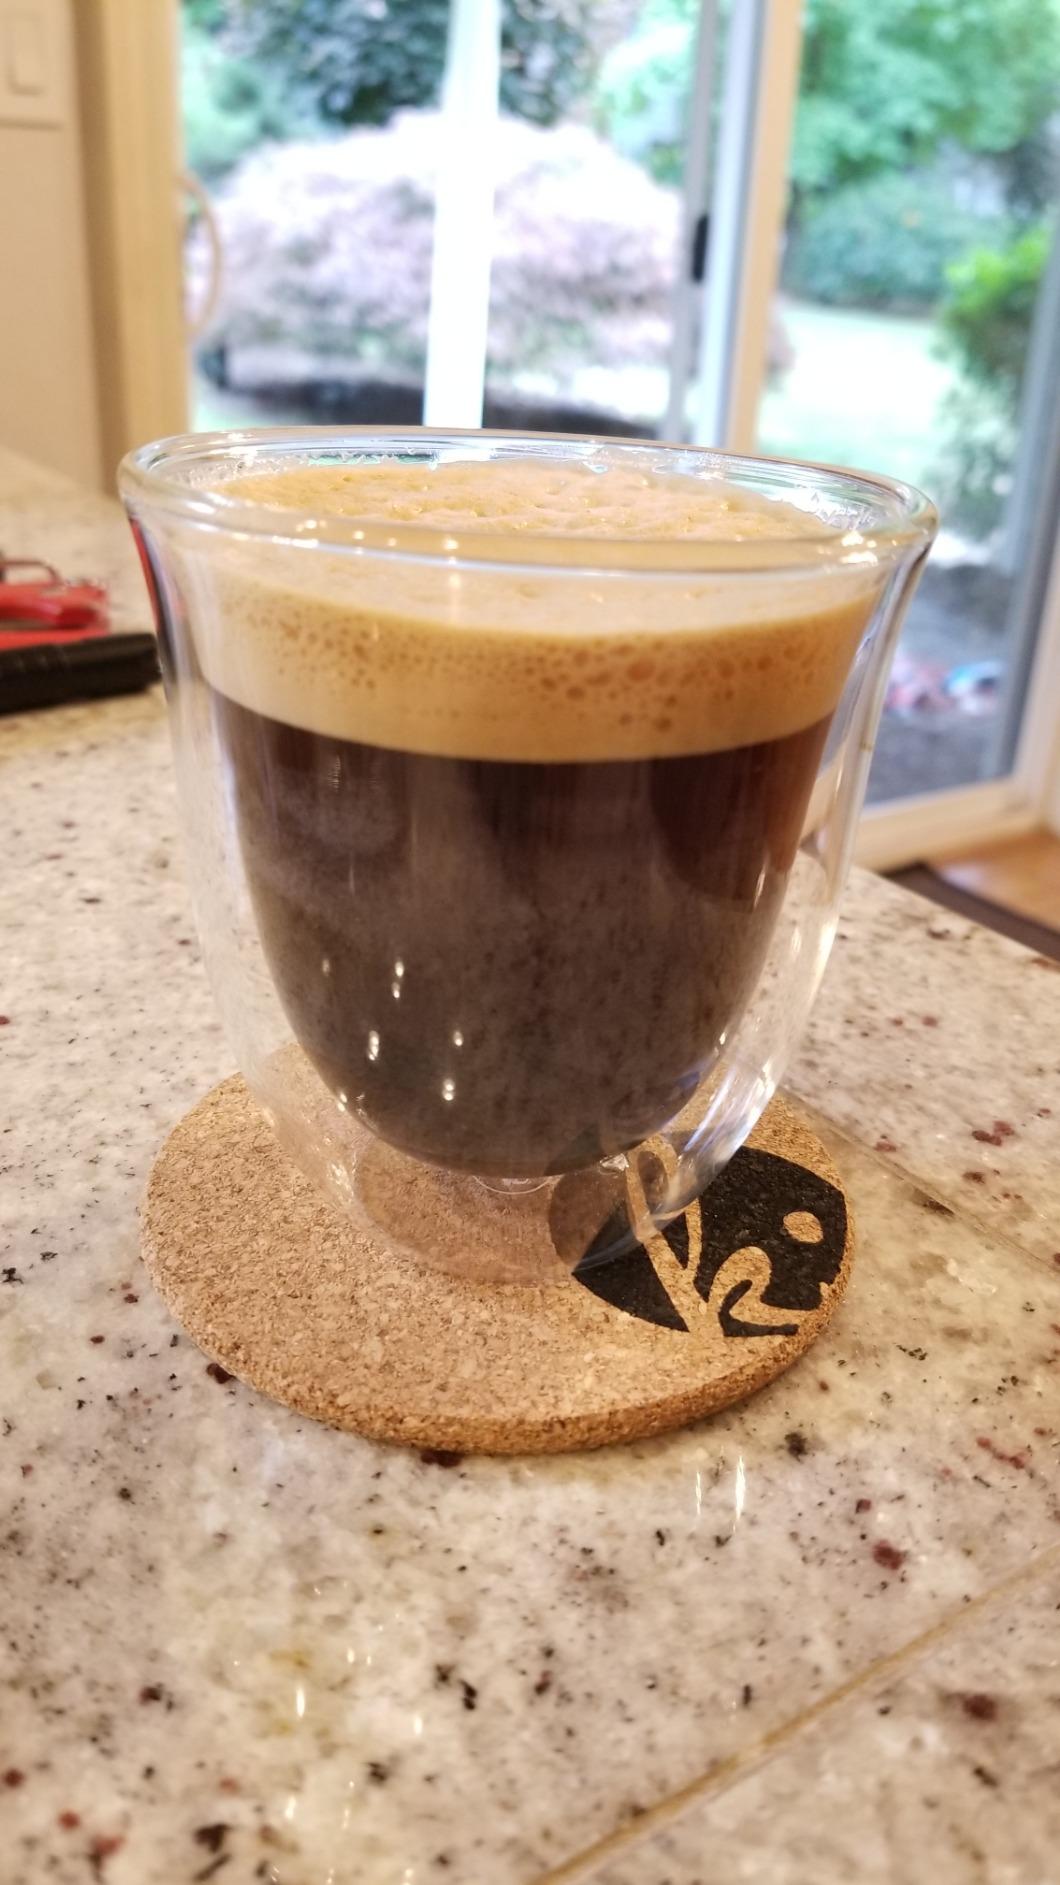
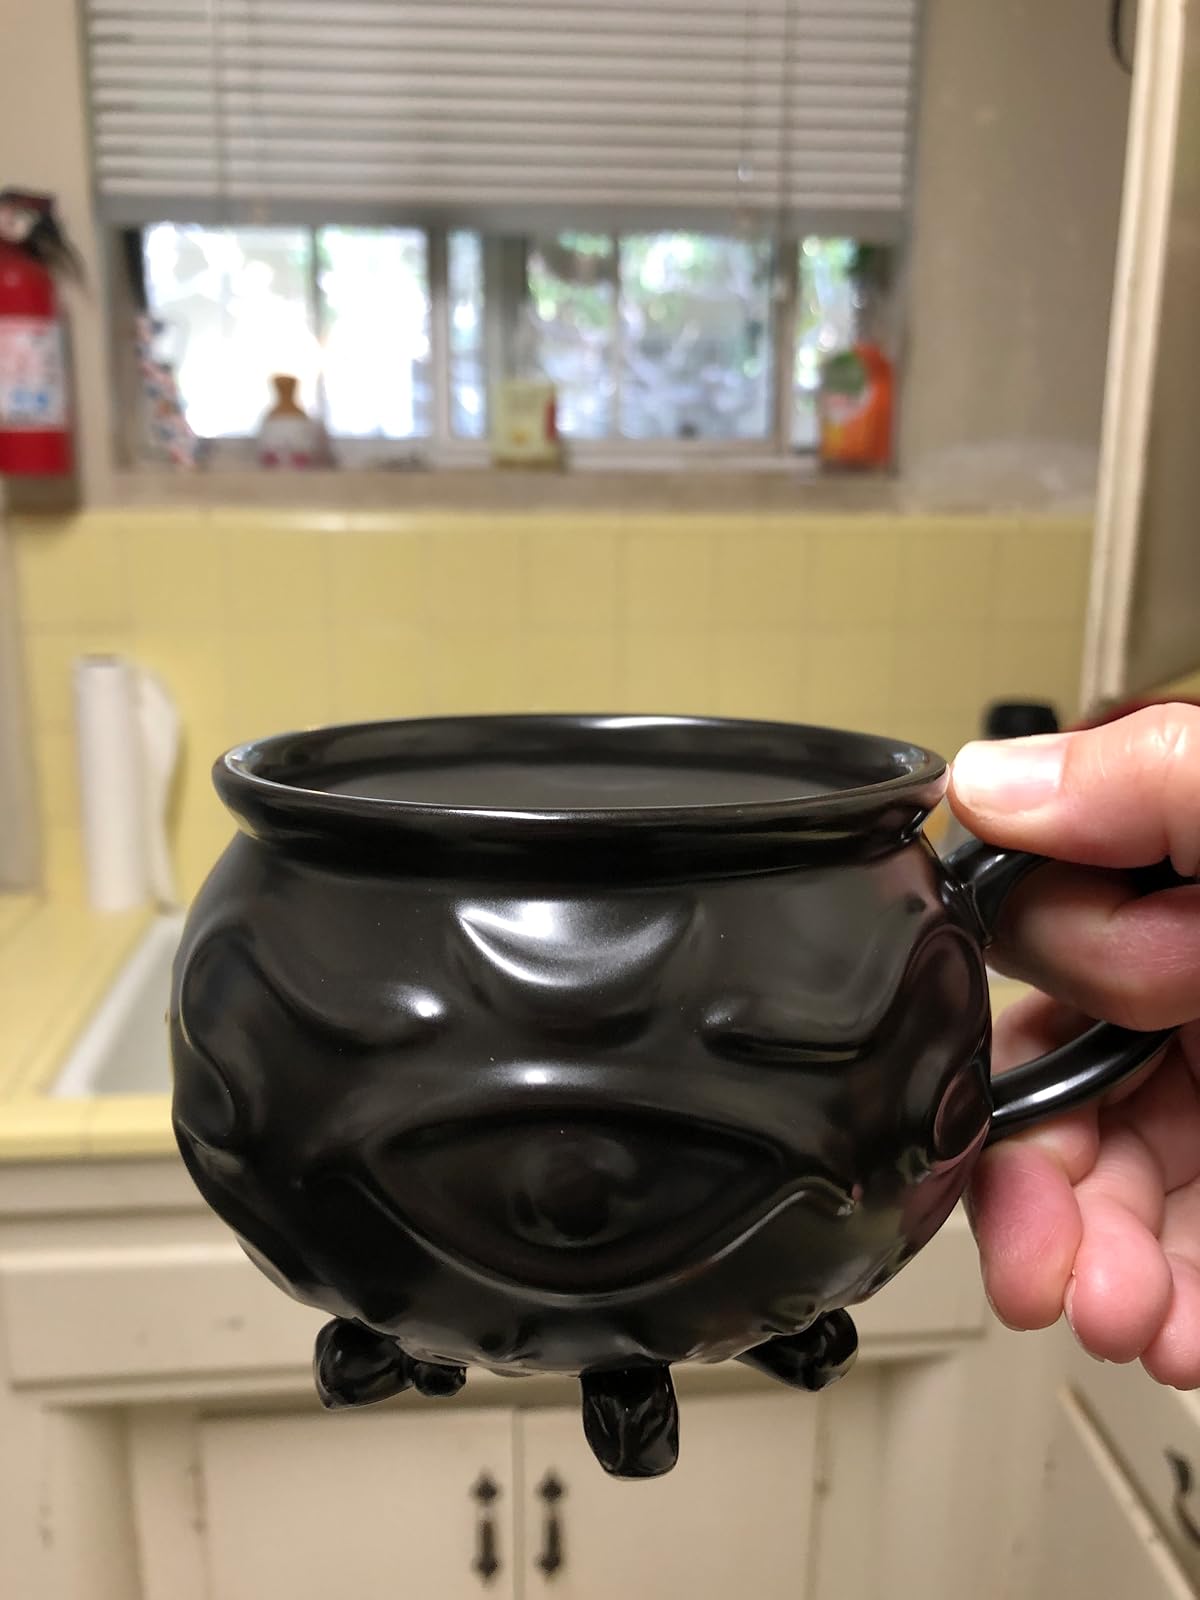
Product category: items_mug
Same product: no